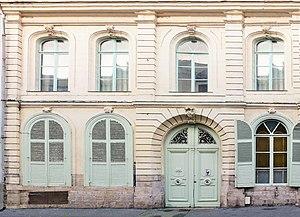
9, Rue À Fiens Lille Nord (département français) This building is indexed in the Base Mérimée, a database of architectural heritage maintained by the French Ministry of Culture,
La rue à Fiens est une rue de Lille, dans le Nord, en France. Il s'agit de l'une des rues du quartier de Lille-Centre.